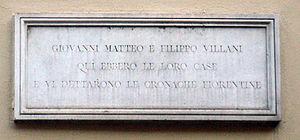
Filippo Villani est un écrivain, chroniqueur florentin de la fin du XIVᵉ et du début du XVᵉ siècle